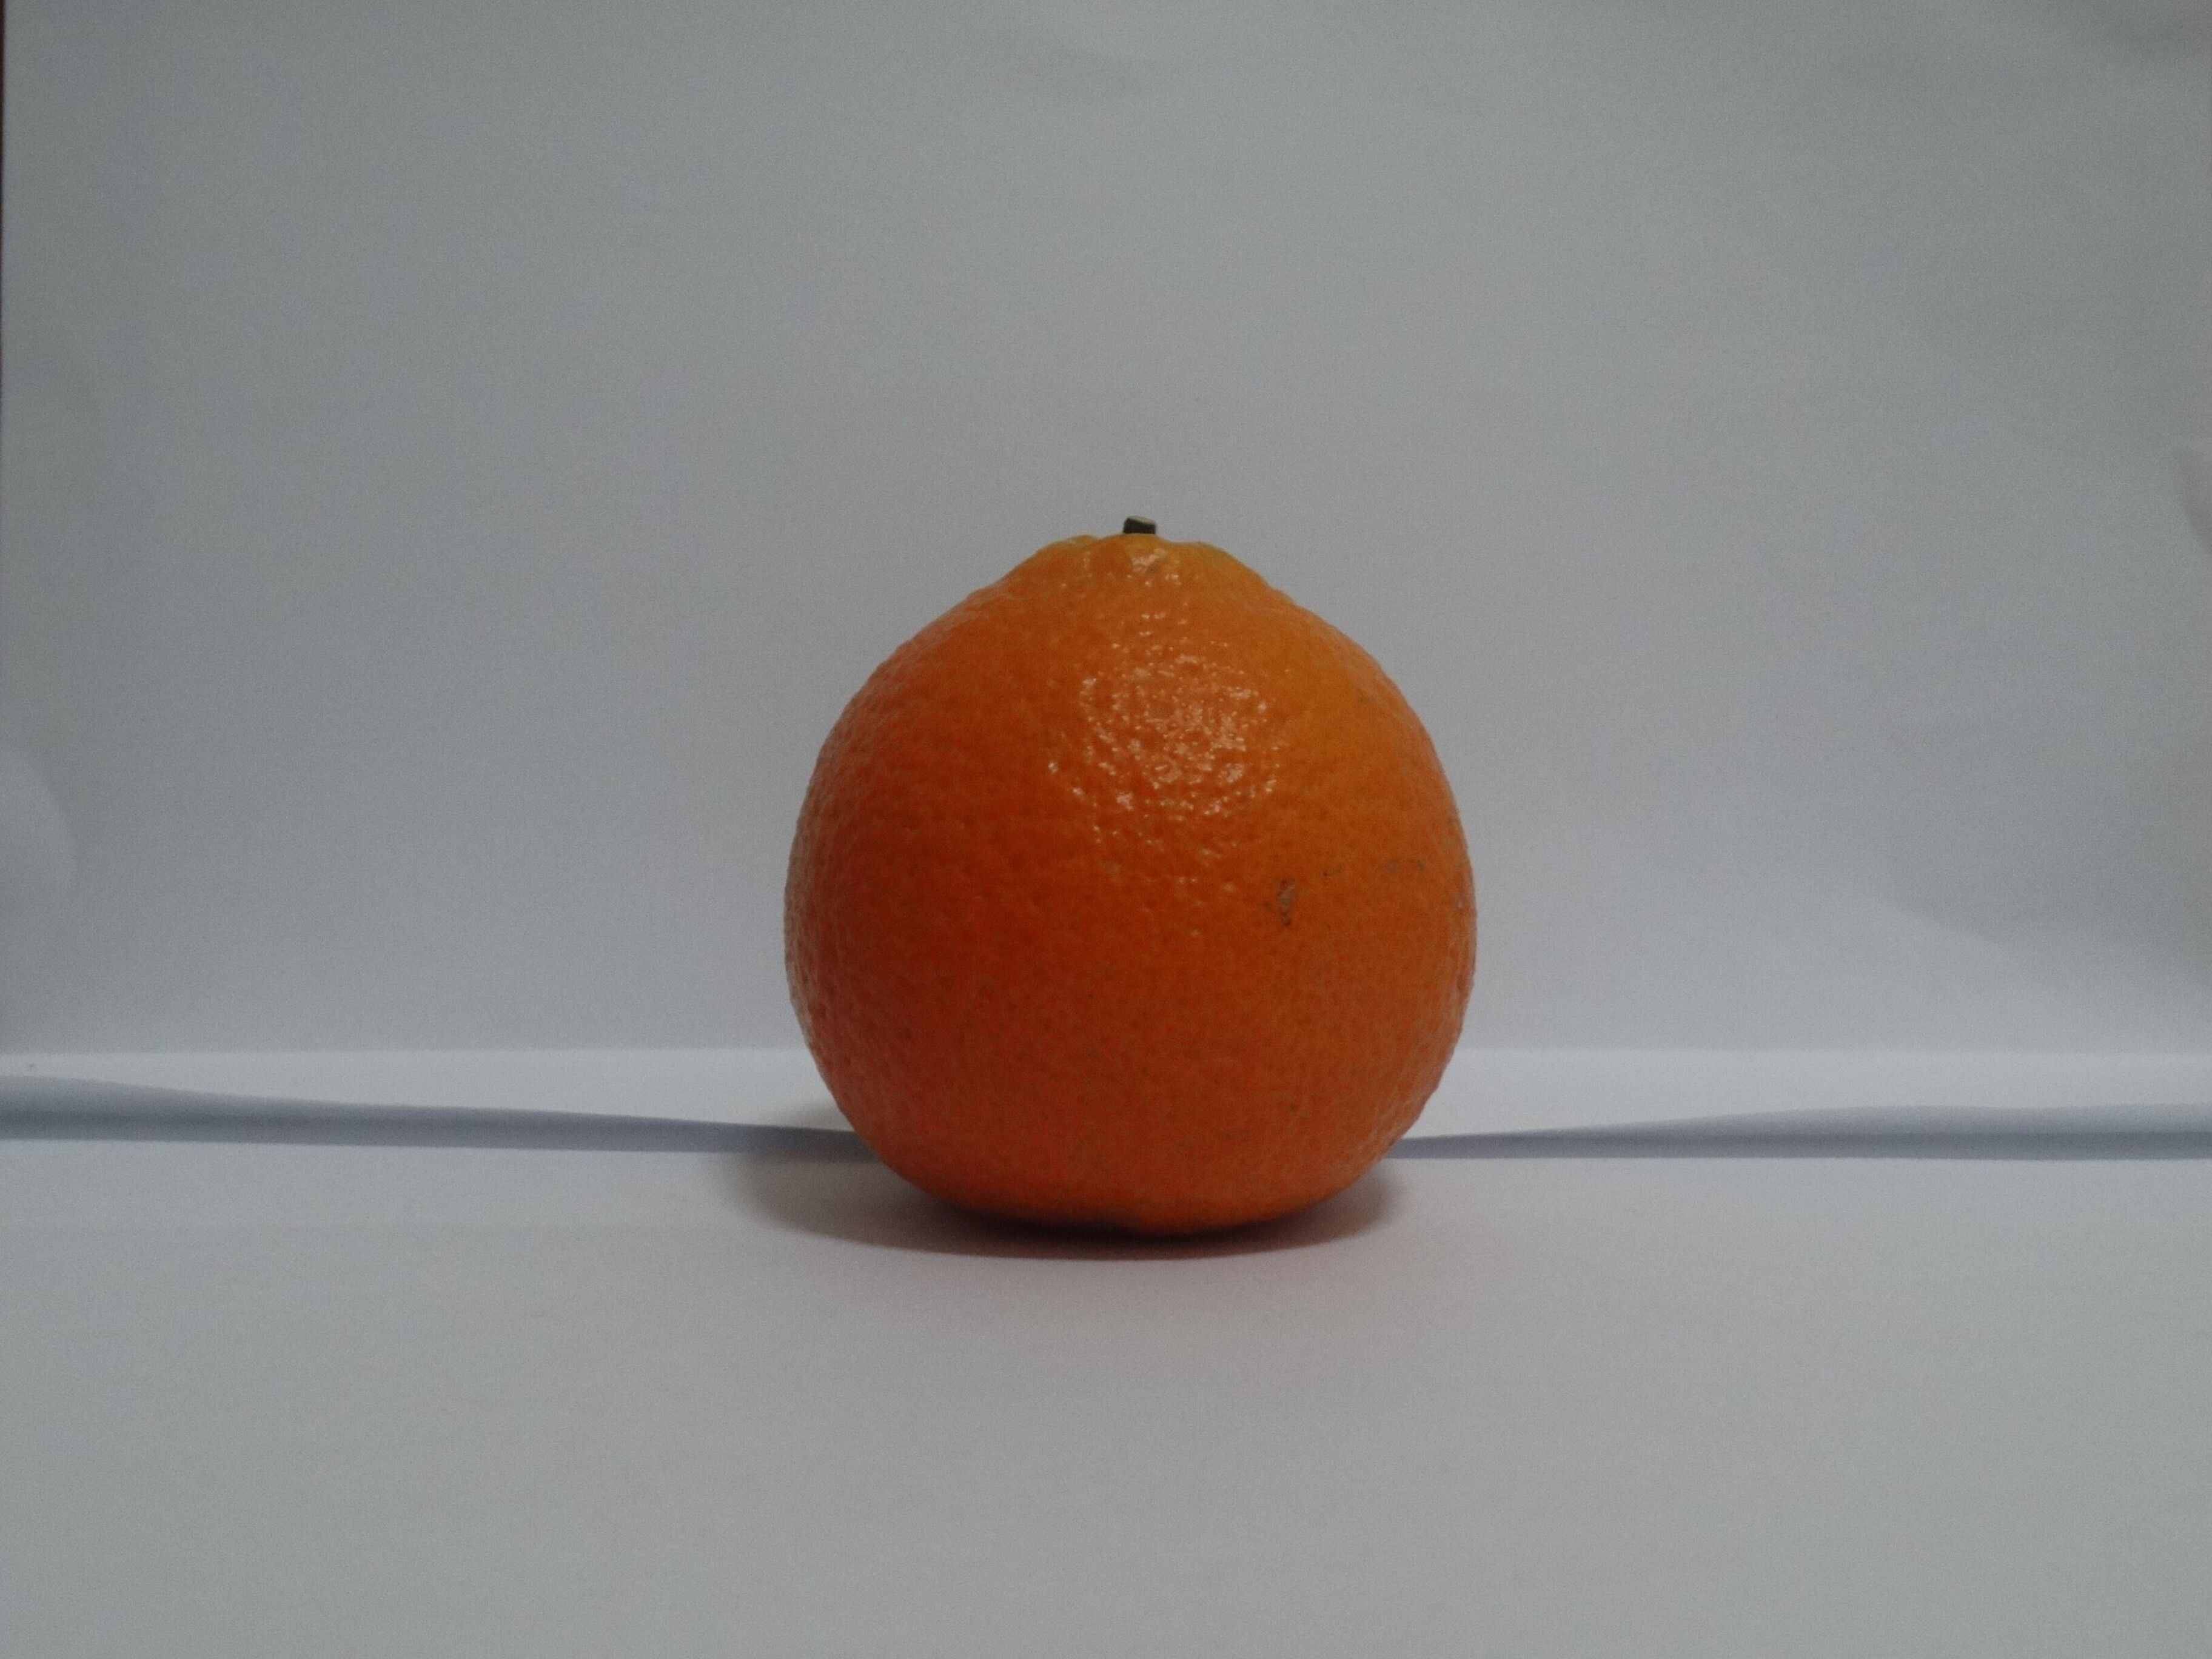
Citrus fruit variety: tankan